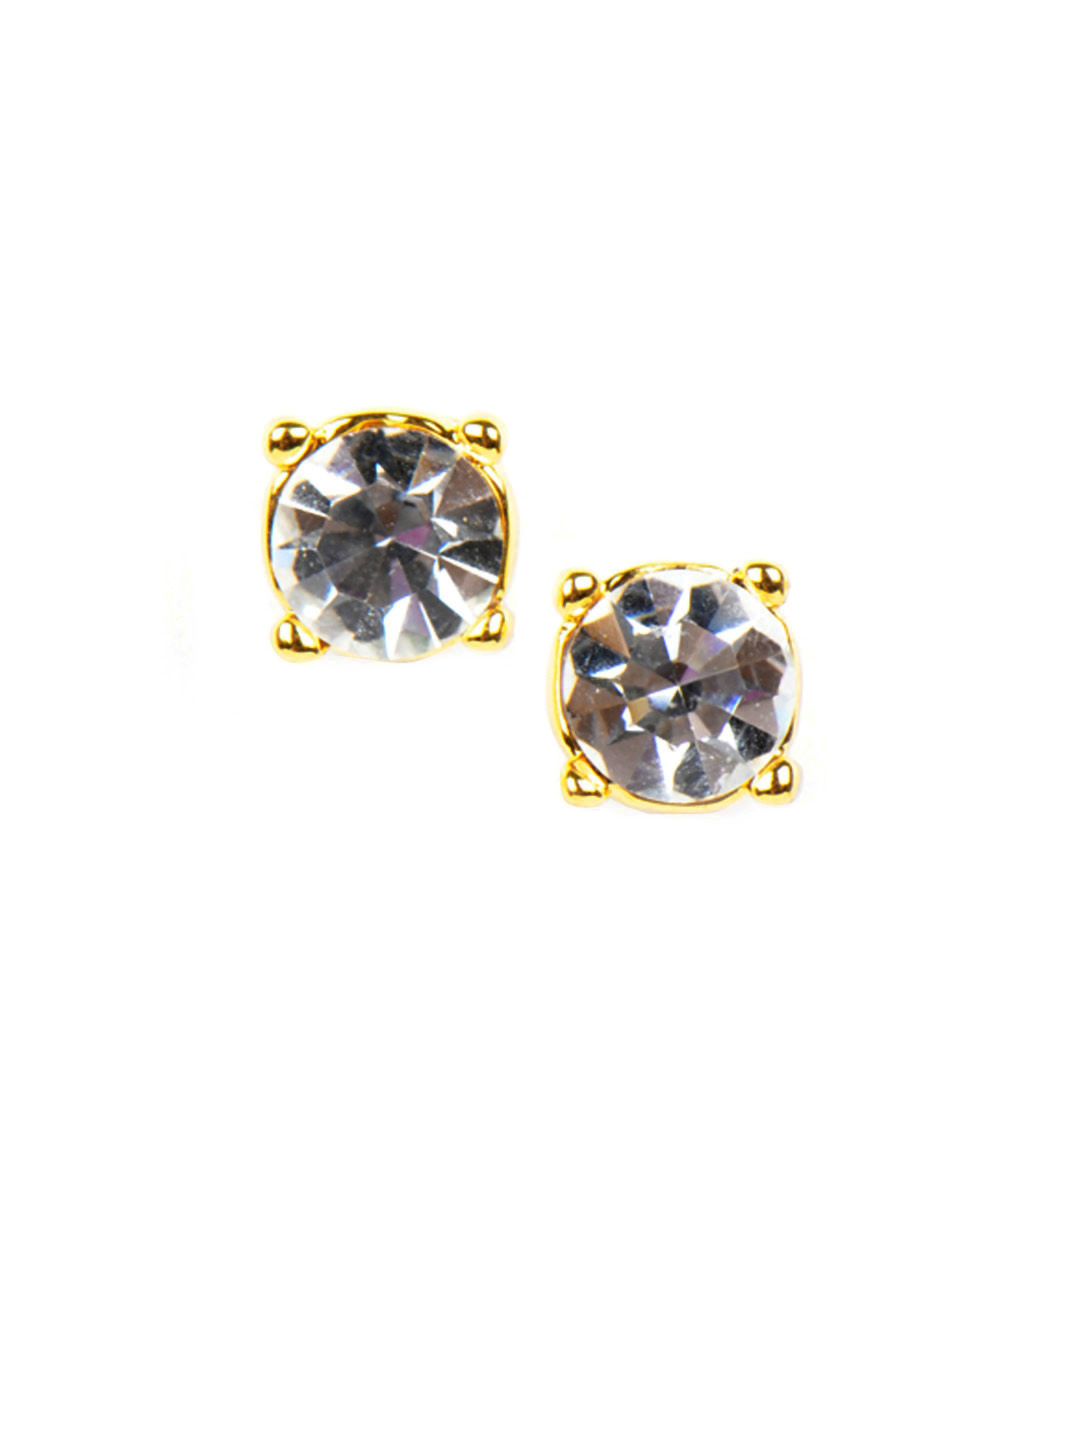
Estelle Women Earrings
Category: Accessories / Jewellery / Earrings
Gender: Women
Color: Gold
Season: Winter 2016
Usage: Casual